Turkish tobacco

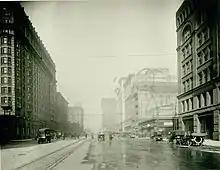
Fatima Cigarettes ad in St. Louis, Missouri, around 1914

Tastes in Europe and the United States shifted away from Turkish tobacco and toward Virginia tobacco, during and after the First World War.